Battle of Ruovesi

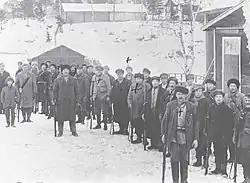
Members of Ruovesi Red Guard in Murole, commander Emil Koski in front

The Reds launched three more offensives on 21 February, 2 March and 10 March, but these attacks failed as well.